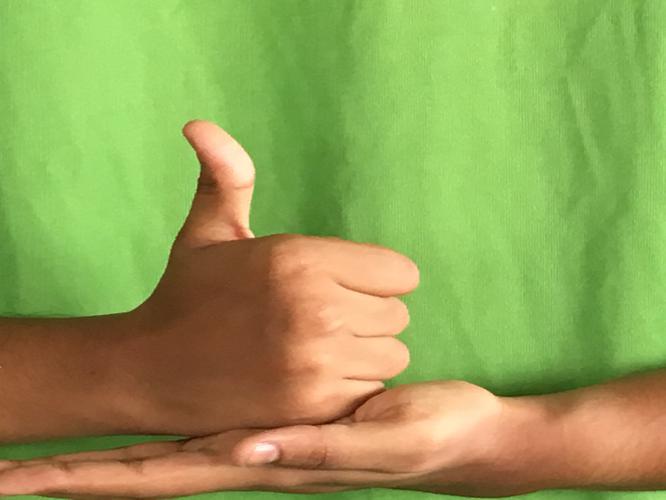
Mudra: Shivalinga
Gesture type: double_hand